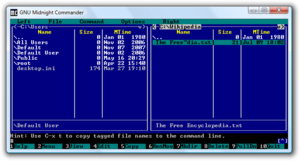
Console Windows est l'infrastructure permettant la création et gestion d'invites de commandes ou d'applications consoles sous Windows. Une instance d'une Console Windows possède une mémoire tampon de sortie vidéo et une mémoire tampon d'entrée. Elle peut être affichée dans une fenêtre Windows ou en plein écran.